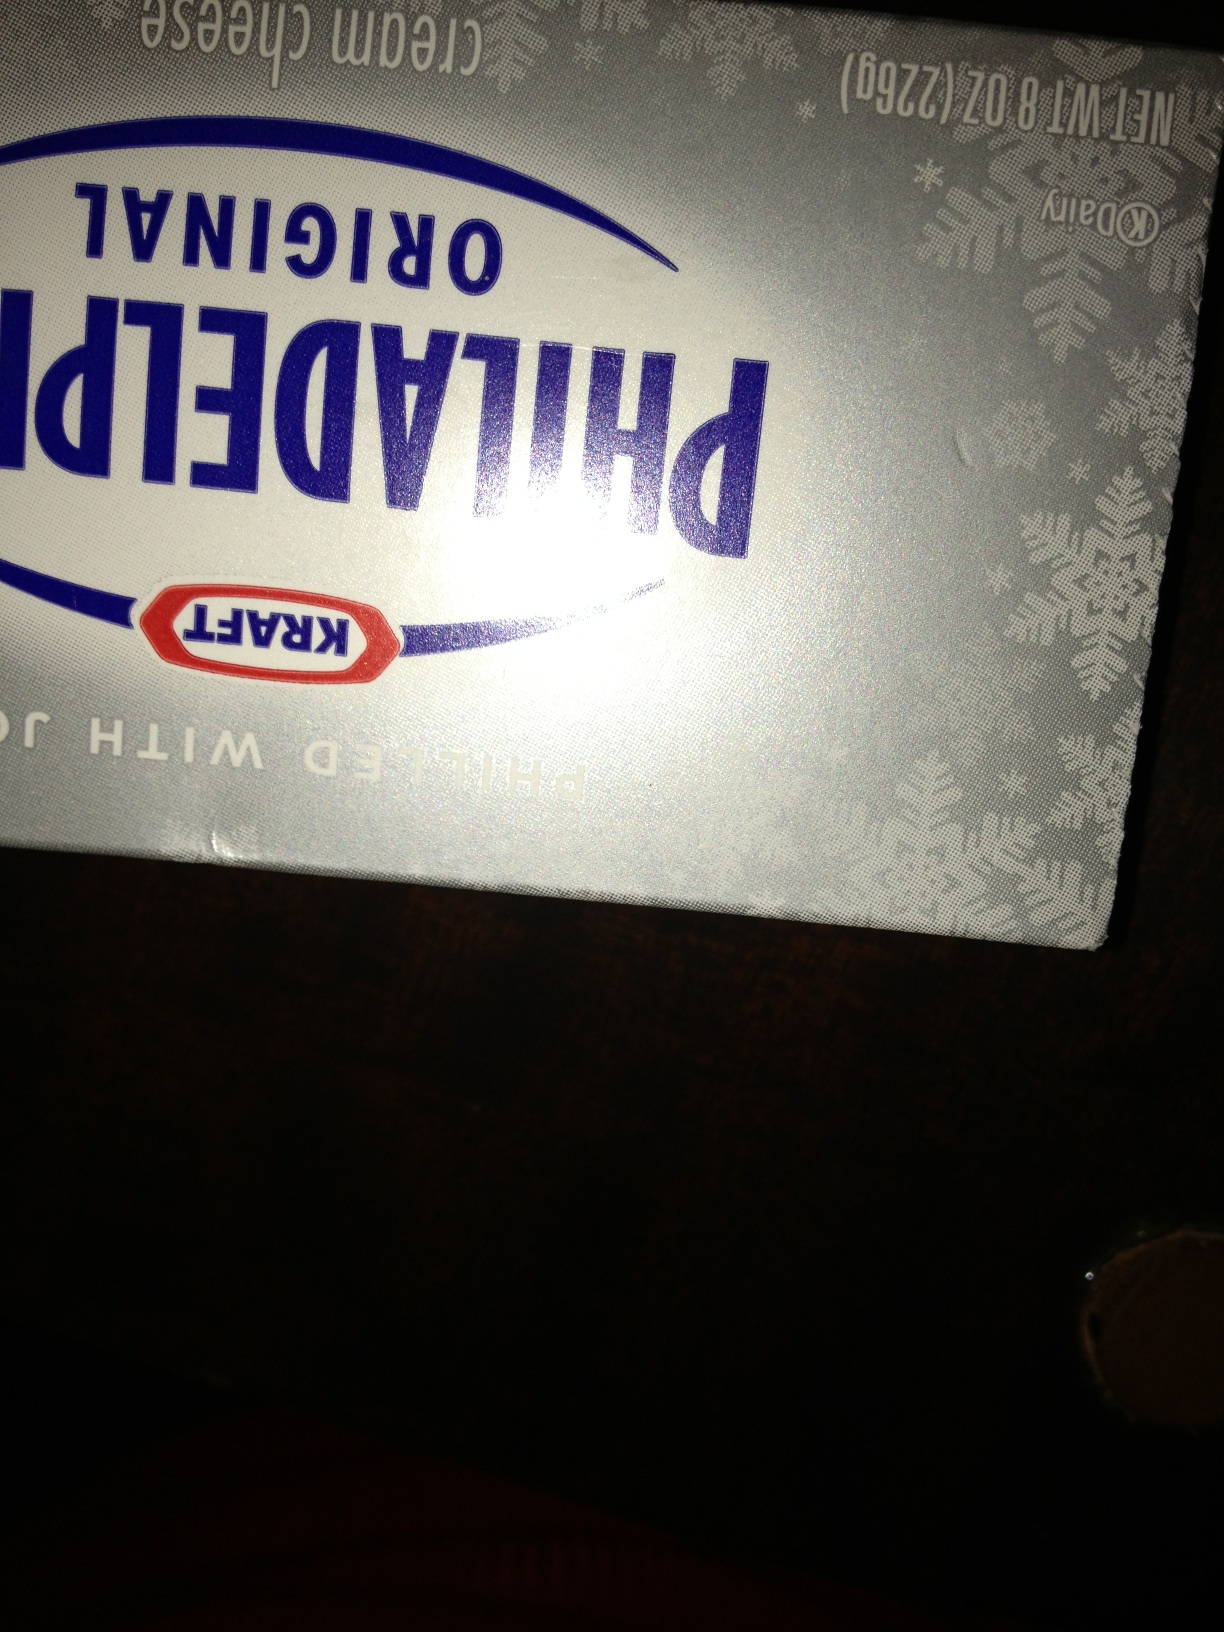Question: What is the expiration on this cream cheese?
Answer: unanswerable